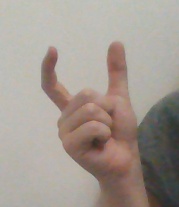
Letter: nun